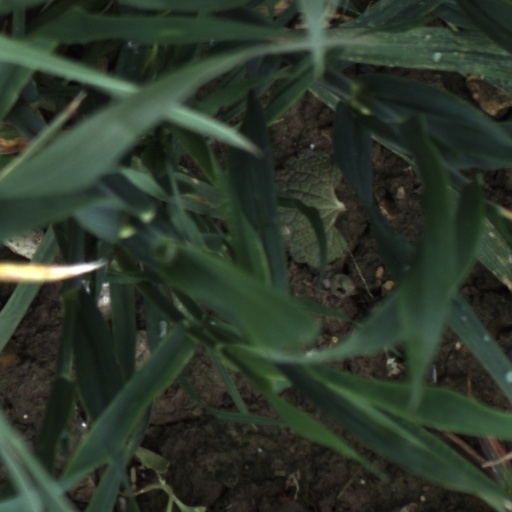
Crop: wheat